Luke Clippinger

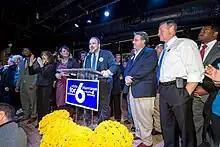
Clippinger speaks at the Question 6 victory party, 2012

In 2010, Clippinger ran for the Maryland House of Delegates in District 46, seeking to succeed retiring state delegate Carolyn J. Krysiak. He won the Democratic primary election in September, placing third with 18.7 percent of the vote.